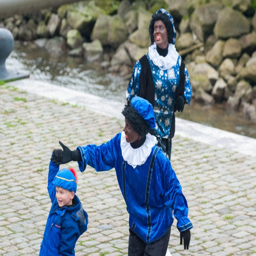
lucky child joins the fun on the harbour